Lamination (topology)

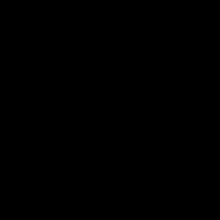

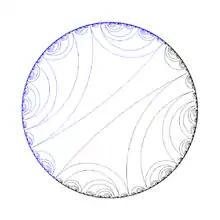
Lamination of rabbit Julia set

A lamination of a surface is a partition of a closed subset of the surface into smooth curves.